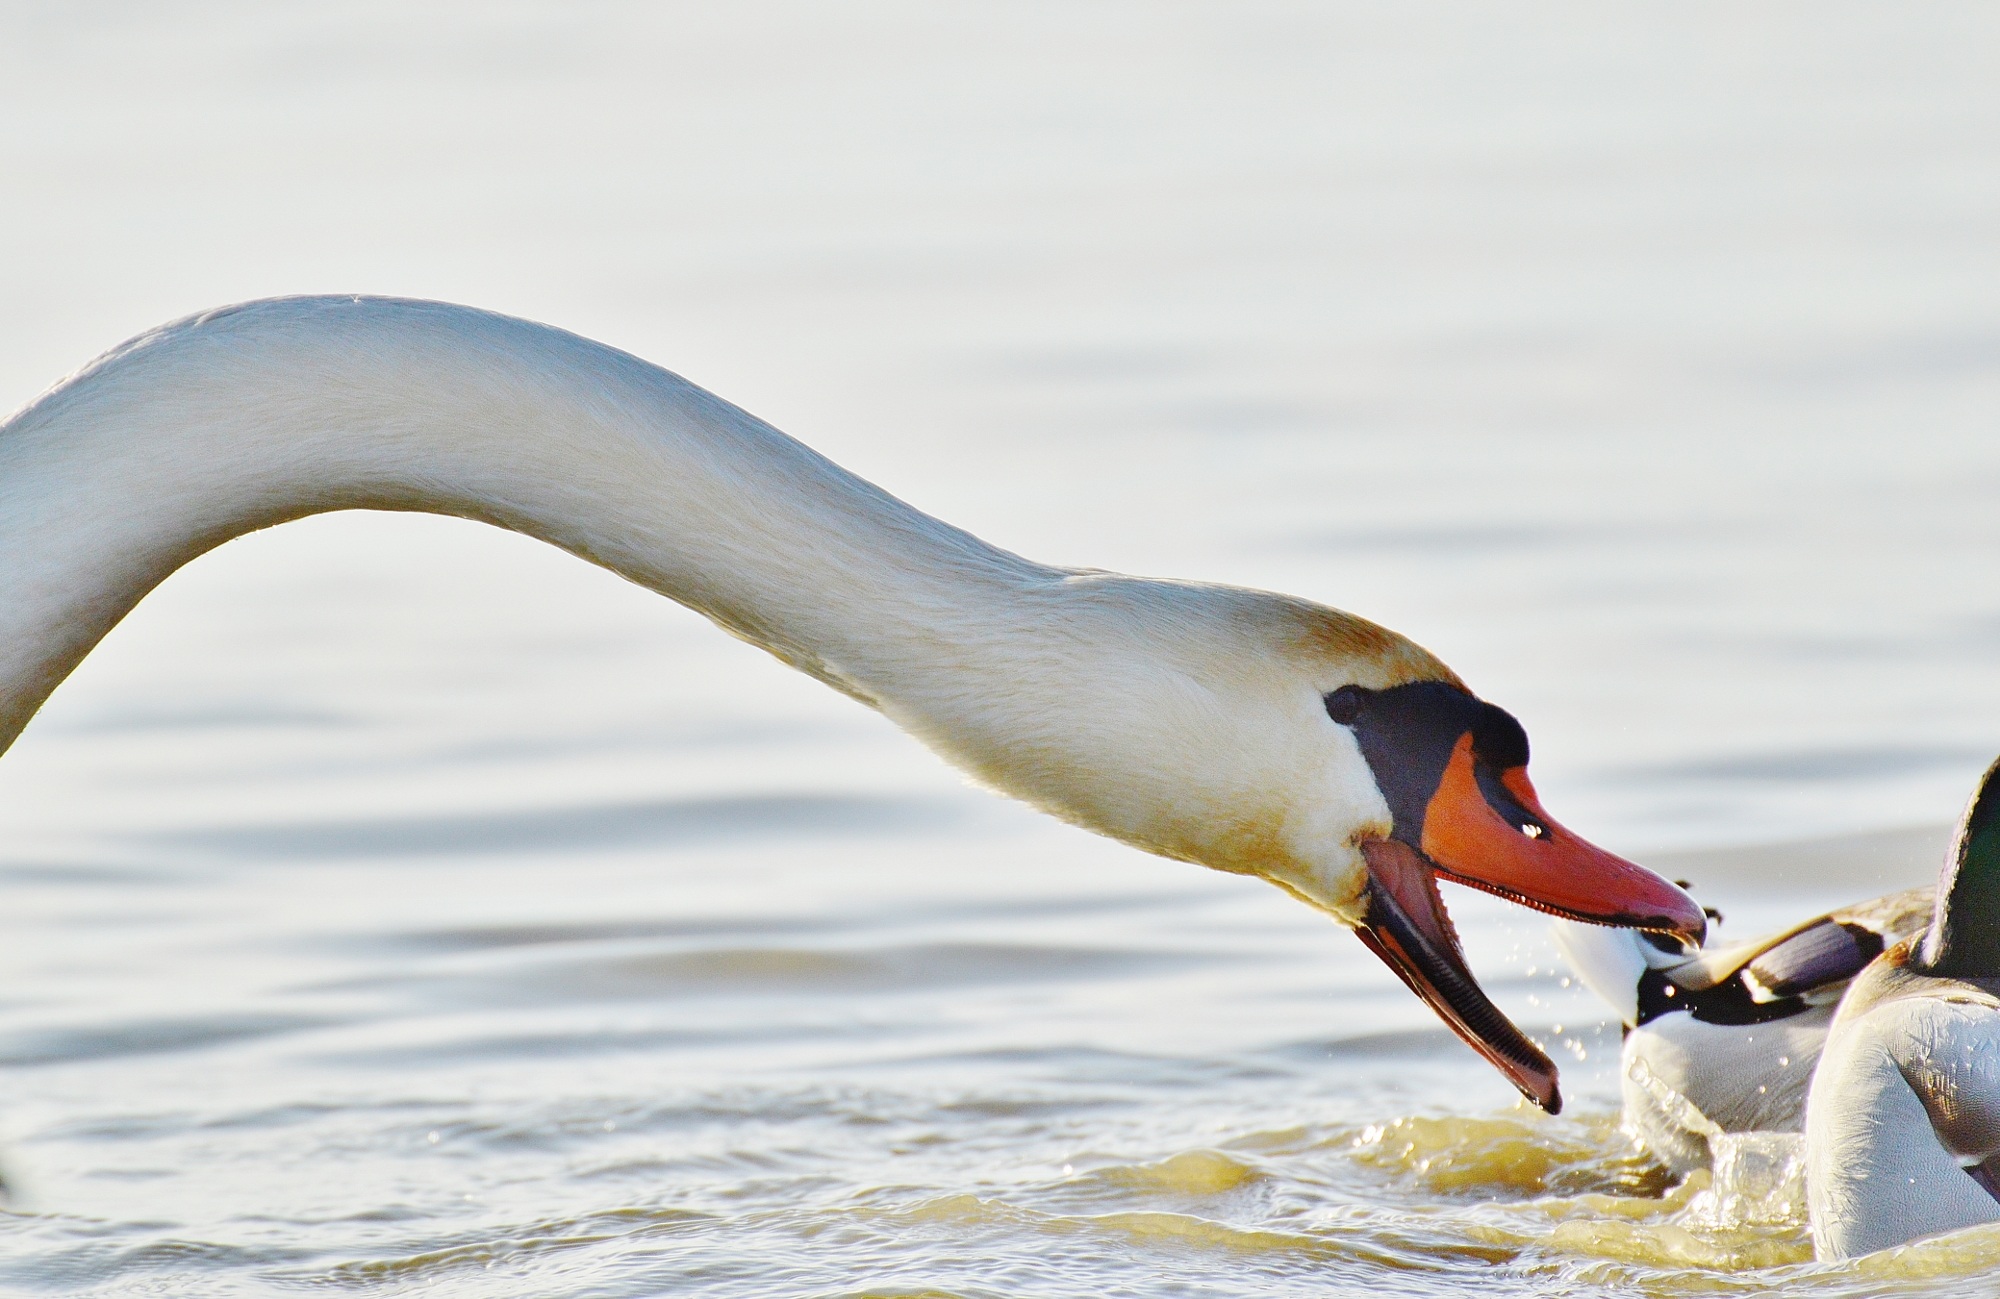
water, bird, lake, seabird, wildlife, beak, feather, fauna, plumage, swan, duck, neck, ducks, waterfowl, water bird, animal world, lake constance, bite, ducks geese and swans, seaduck